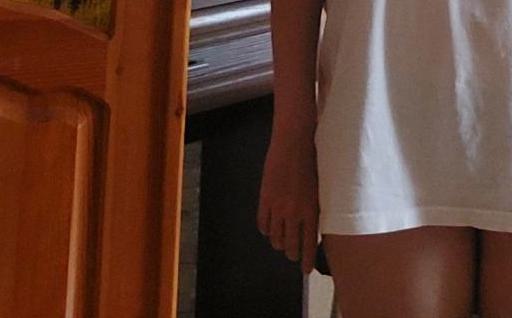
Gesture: no_gesture